Mercantile Rowing Club

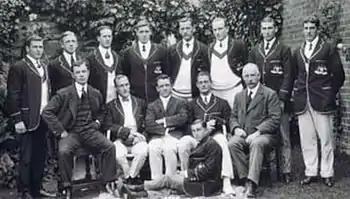
1912 Aust Olympic VIII CS Cunningham selector/mgr seated right

Membership of the club was male-only until 19xx, when the Club decided that it would allow women to become members.